University City, San Diego

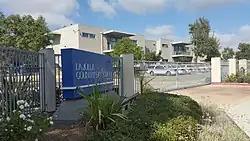
La Jolla Country Day School

With its large academic, office and retail facilities, University City forms part of adjacent commercial areas in Sorrento Mesa/Sorrento Valley, Torrey Pines, and Del Mar Heights/Carmel Valley – to form San Diego's "North City edge city", edge city being a major center of employment outside a traditional downtown.